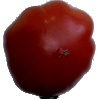
Label: tomato_heart